Neutral-beam injection

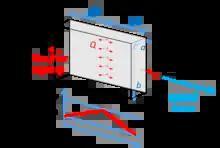
Simplified scheme of gas-cell neutraliser for neutral-beam injectors

Typically, the background gas density shall be minimised all along the beam path (i.e. within the accelerating electrodes, along the duct connecting to the fusion plasma) to minimise losses except in the neutraliser cell. Therefore, the required target thickness for neutralisation is obtained by injecting gas in a cell with two open ends. A peaked density profile is realised along the cell, when injection occurs at mid-length. For a given gas throughput formula_13 [Pa·m/s], the maximum gas pressure at the centre of the cell depends on the gas conductance formula_14 [m/s]: